If You Could Say It in Words

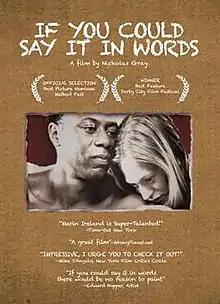

If You Could Say it in Words is a 2008 American romance film written and directed by Nicholas Gray (The Paper Store). It focuses on the relationship between two disparate individuals. The film played at multiple American film festivals in 2008-09. It has also been screened in connection with autism "awareness" programs in Nebraska in 2009 and by the Dutch Ministry of Health's during Autism "Awareness" Week in 2010.